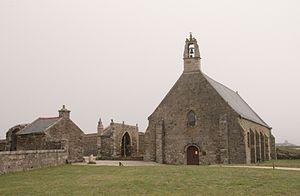
L'abbaye Saint-Mathieu de Fine-Terre était une abbaye de Basse Bretagne, dont les ruines se dressent sur le territoire de l'actuelle commune de Plougonvelin sur la pointe Saint-Mathieu, dans le département du Finistère, qui pourrait lui devoir son nom.